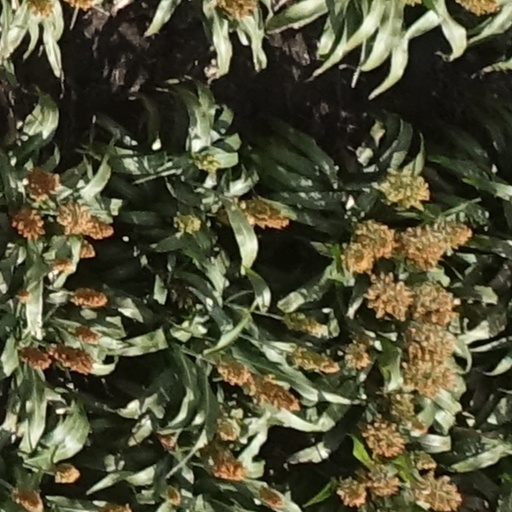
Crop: sorghum